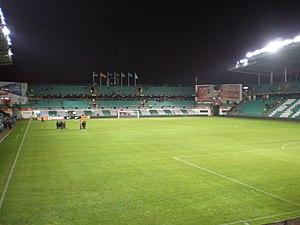
La A. Le Coq Arena est un stade de football situé dans le quartier de Kitseküla à Tallinn en Estonie.
La 61ᵉ édition du Championnat d'Europe de football des moins de 19 ans est un tournoi de football organisé par l'Union des associations européennes de football dont la phase finale s'est déroulée en Estonie du 3 au 14 juillet 2012.